Boyle (crater)

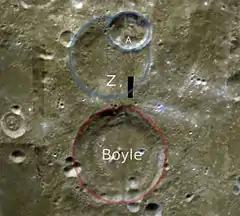
Boyle crater and satellite craters

Boyle is a lunar impact crater that is located in the southern hemisphere on the rugged far side of the Moon. It is adjacent to the larger crater Hess to the southeast, and lies about midway between the craters Alder to the north-northeast and Abbe to the south-southwest.